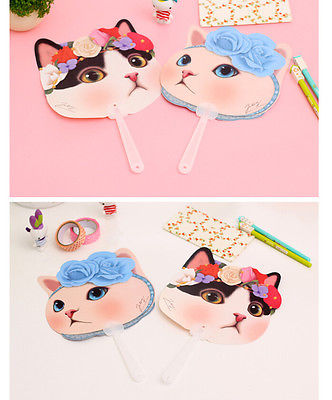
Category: fan